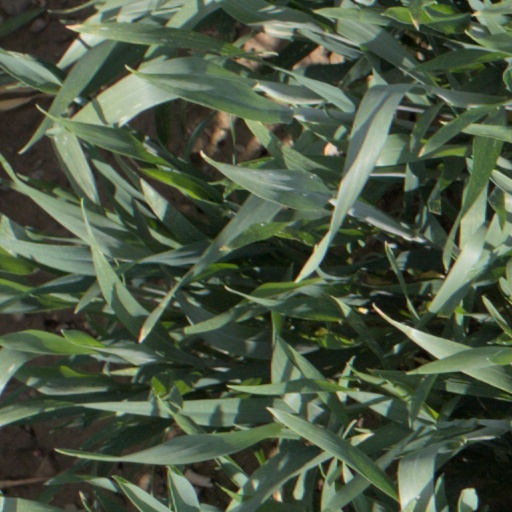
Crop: wheat